Athmallik State

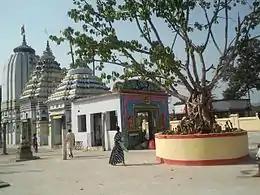
View of the Deulajhari Shiva Temple, Built by the King of Athmallik:Raja Kishor Chandra Deo Samant

Athmallik State was a princely states of India during the period of the British Raj. It Came under the Eastern States Agency.The state was a former jagir recognized as a state in 1874 and had its capital in Kaintaragarh near the town of Athmallik. located in the present-day Angul district of Odisha. It had an area of 1,890 square kilometres (730 sq mi) and a population of 64,276 and with an average annual revenue of Rs.2,17,000 at the colonial period.